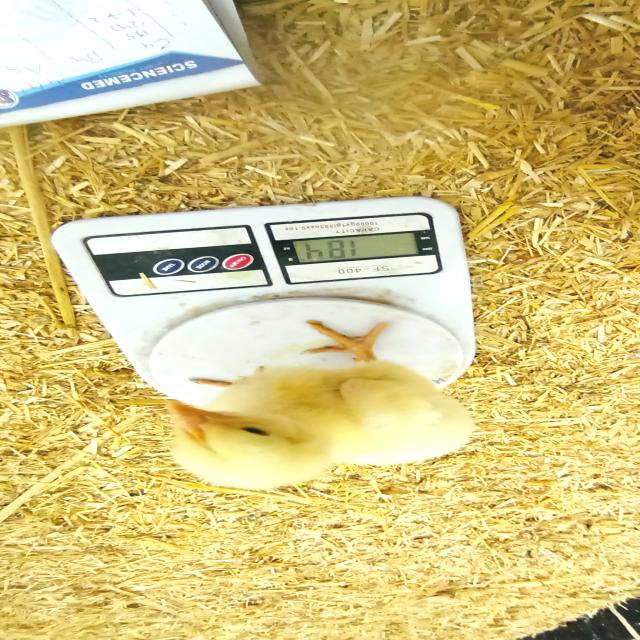
Weight: 184 g